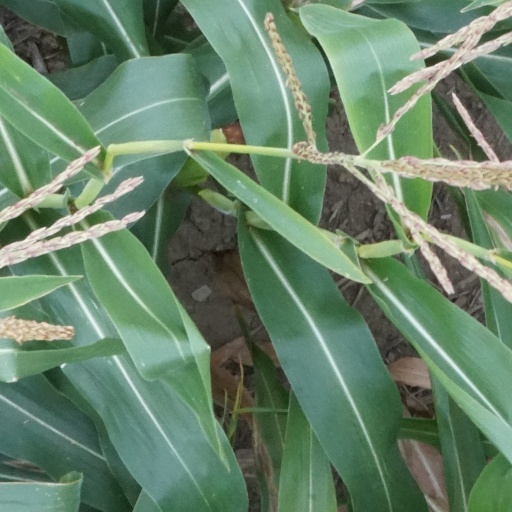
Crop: maize; corn